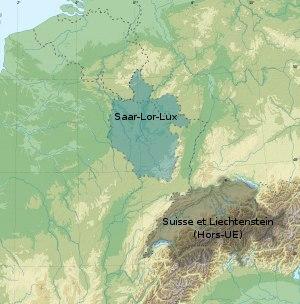
Saar-Lor-Lux était une eurorégion composée du Grand-Duché de Luxembourg ; en France : la région Lorraine avec les départements de la Moselle, Meurthe-et-Moselle et de la Meuse ; en Allemagne les Länder de Sarre et de Rhénanie-Palatinat ; enfin, en Belgique, la région wallonne, la Communauté française et la Communauté germanophone. Le terme s'applique aussi à la coopération de plusieurs de ces entités et de leurs subdivisions, administrations, organisations, clubs et personnes.